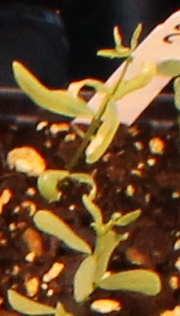
Label: Lentil